Palomino (grape)

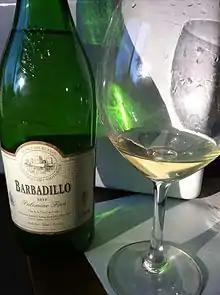
A non-fortified dry white wine made from Palomino in the Andalusia region of Spain.

In Spain, the grape is split into the sub-varieties Palomino Fino, Palomino Basto, and Palomino de Jerez, of which Palomino Fino is by far the most important, being the principal grape used in the manufacture of sherry. The wine formed by fermentation of the grape is low in both acidity and sugar which, whilst suitable for sherry, ensures that any table wine made from it is of a consistently low quality, unless aided by acidification. It is the fourth most common white grape variety grown in Spain, with in 2015. There are substantial plantings in Andalusia for sherry production, and it is also widely grown on the Canary Islands, and in Galicia.